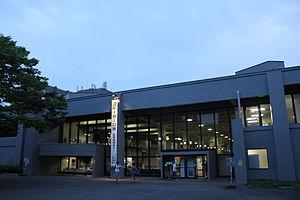
Bibliothèque centrale de l'université du Tohoku, Sendai, Japon.
L'université du Tōhoku, souvent abrégé en Tōhokudai, est une université japonaise située à Sendai, dans la préfecture de Miyagi dans la région du Tōhoku. Elle a été fondée en 1907 comme l'une des universités impériales du Japon et appartient depuis 2004 à l'association des universités nationales du Japon.